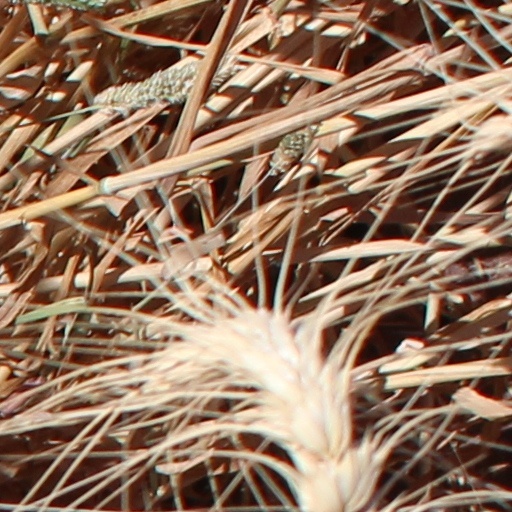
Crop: wheat